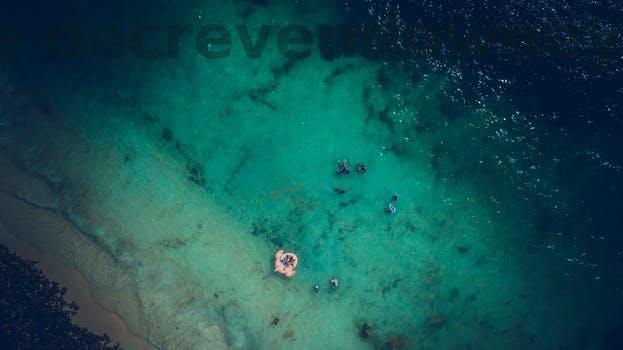
Label: Watermark